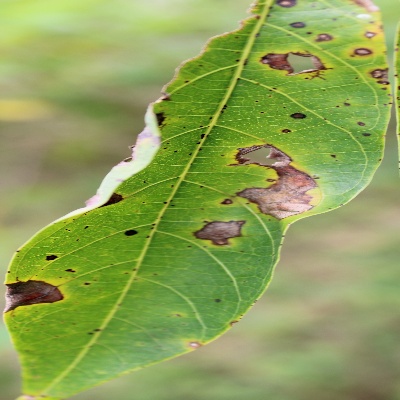
Crop: Cassava
Condition: brown spot